Toxin and Toxin-Target Database

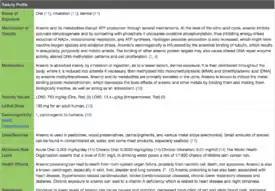
Fig. 1. T3DB Arsenic toxicity

All data in T3DB is non-proprietary or is derived from a non-proprietary source. It is freely accessible and available to anyone. In addition, nearly every data item is fully traceable and explicitly referenced to the original source. T3DB data is available through a public web interface and downloads.